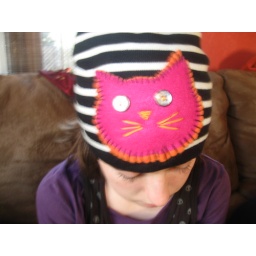
xenia's cute kitty hat made by michelle